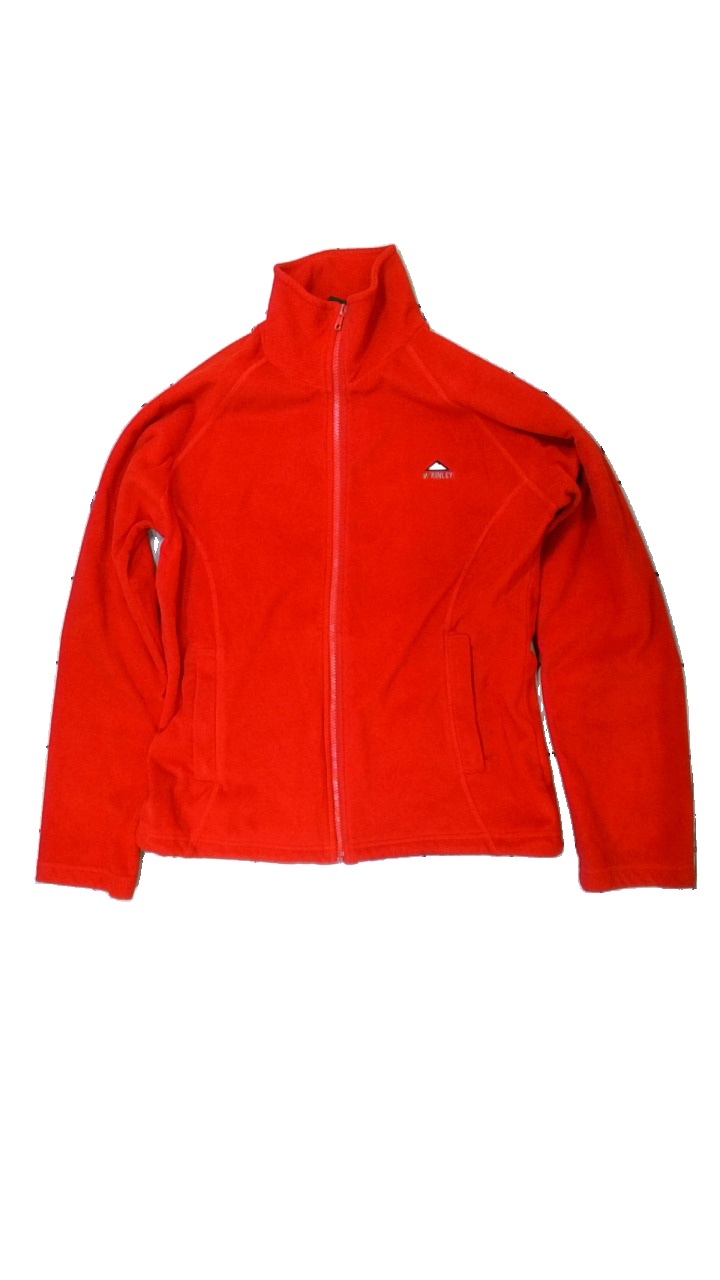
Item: Sweater (Unisex)
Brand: Mckinley (intersport)
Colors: Red
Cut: Regular, Turtle neck
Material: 100% polyester
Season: All
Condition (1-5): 3
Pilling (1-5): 4
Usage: Reuse
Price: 50-100